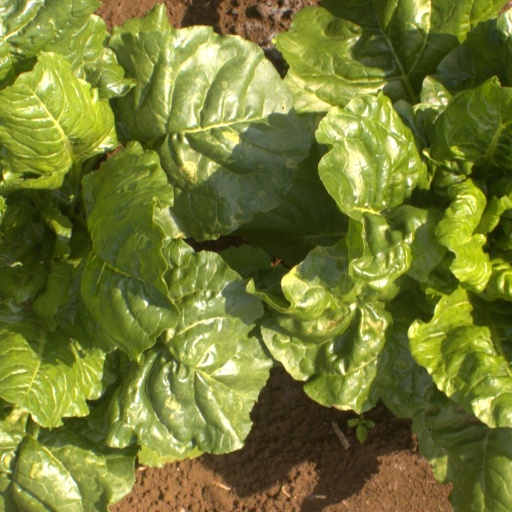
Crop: sugar beet